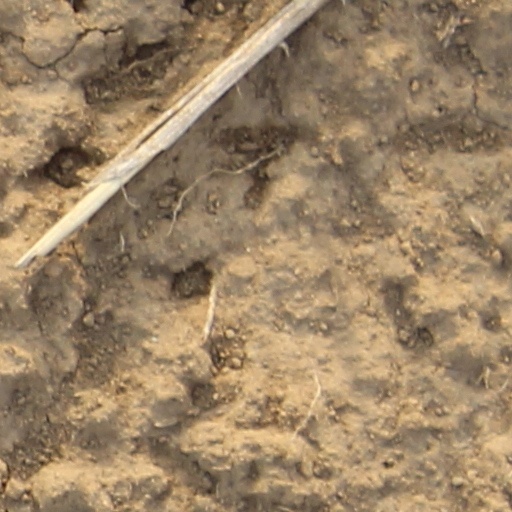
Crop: wheat